Puerto Asís

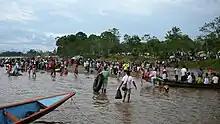

Each day of Carnival features a separate color. January 4 is multicolored; the 5th is black; the 6th is white and end with the coronation of the carnival queen on the 7th.